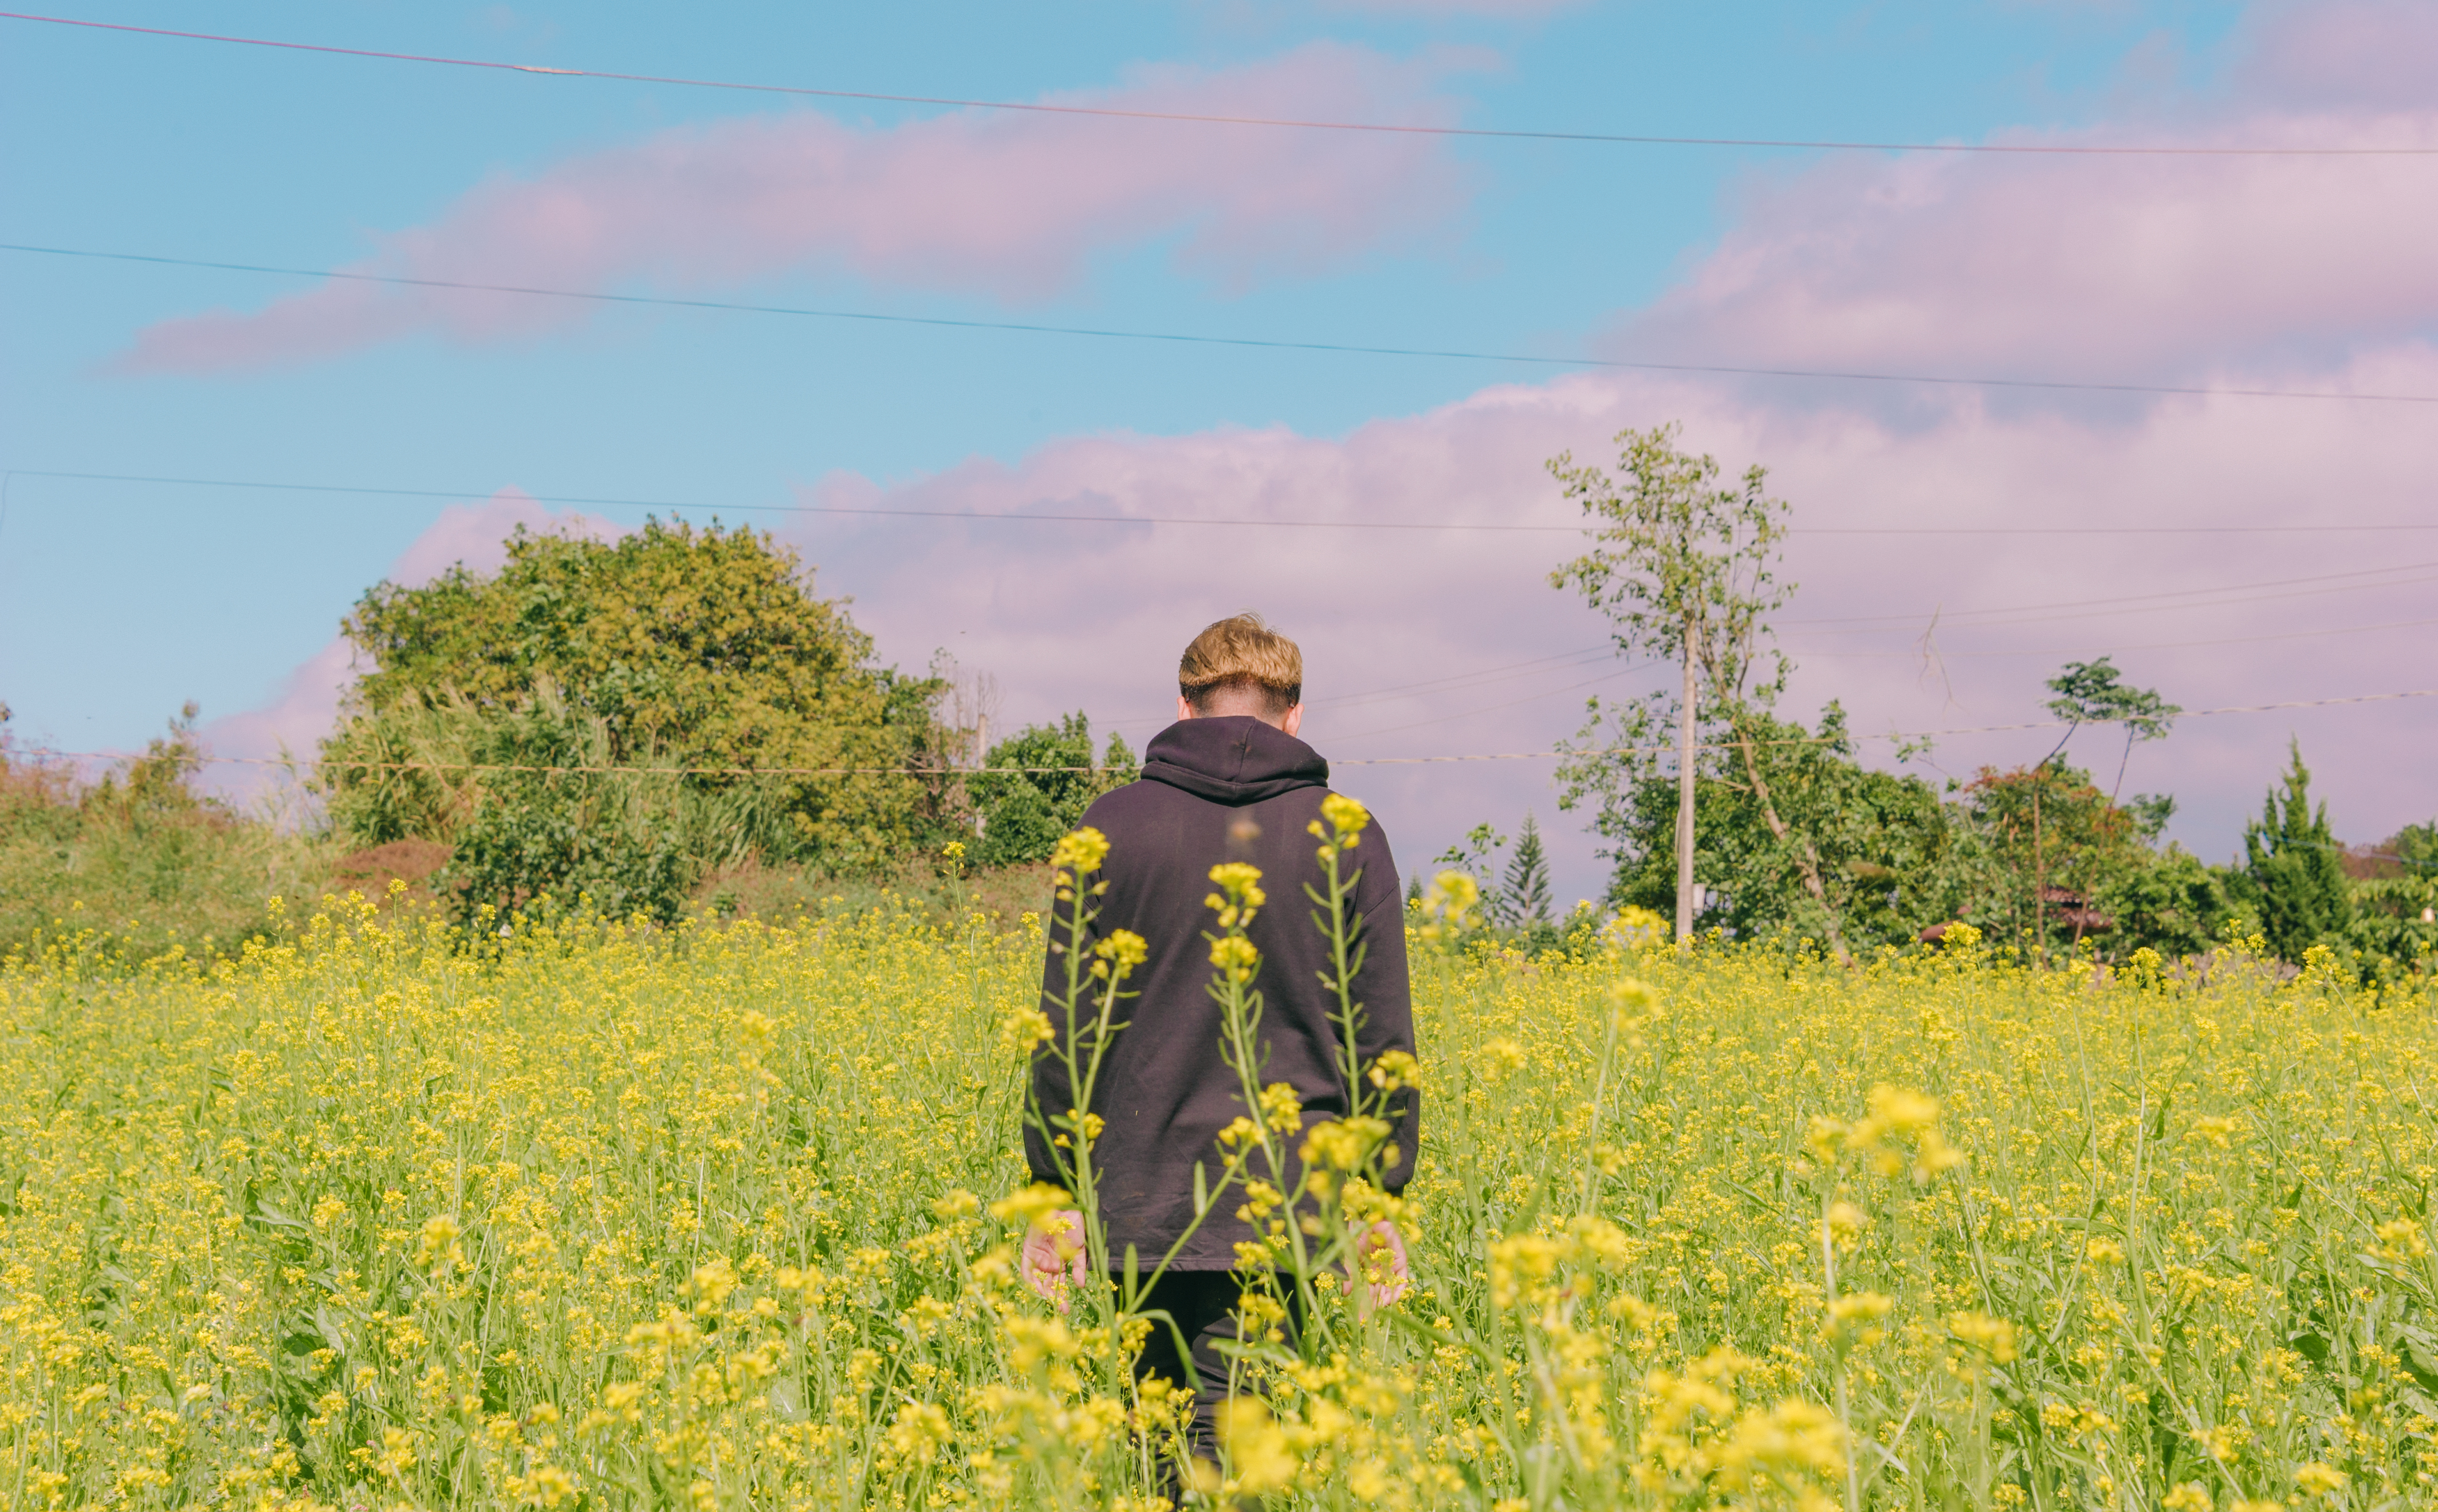
landscape, portrait, beautiful, art, artwork, photography, photographer, cute, lovely, wallpaper, cover, pretty, girl, beauty, photo, cool, amazing, yellow, grassland, field, plant, rapeseed, canola, prairie, ecosystem, mustard plant, wildflower, meadow, mustard and cabbage family, crop, agriculture, sky, flower, pasture, grass, tree, spring, brassica rapa, rural area, ecoregion, brassica, shrubland, steppe, farm, flowering plant, plant community, hill, produce, plain